End of Nations

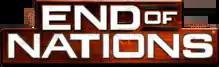

End of Nations is an unreleased multiplayer online battle arena video game for Microsoft Windows. It was being developed in-house by Trion Worlds, combining the aesthetics and tone of the sci-fi genre and put it in a multiplayer online battle arena (MOBA) game. It is presumed cancelled.